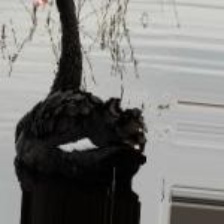
Species: BLACK SWAN
Scientific name: CYGNUS ATRATUS
ImageNet parent category: black_swan